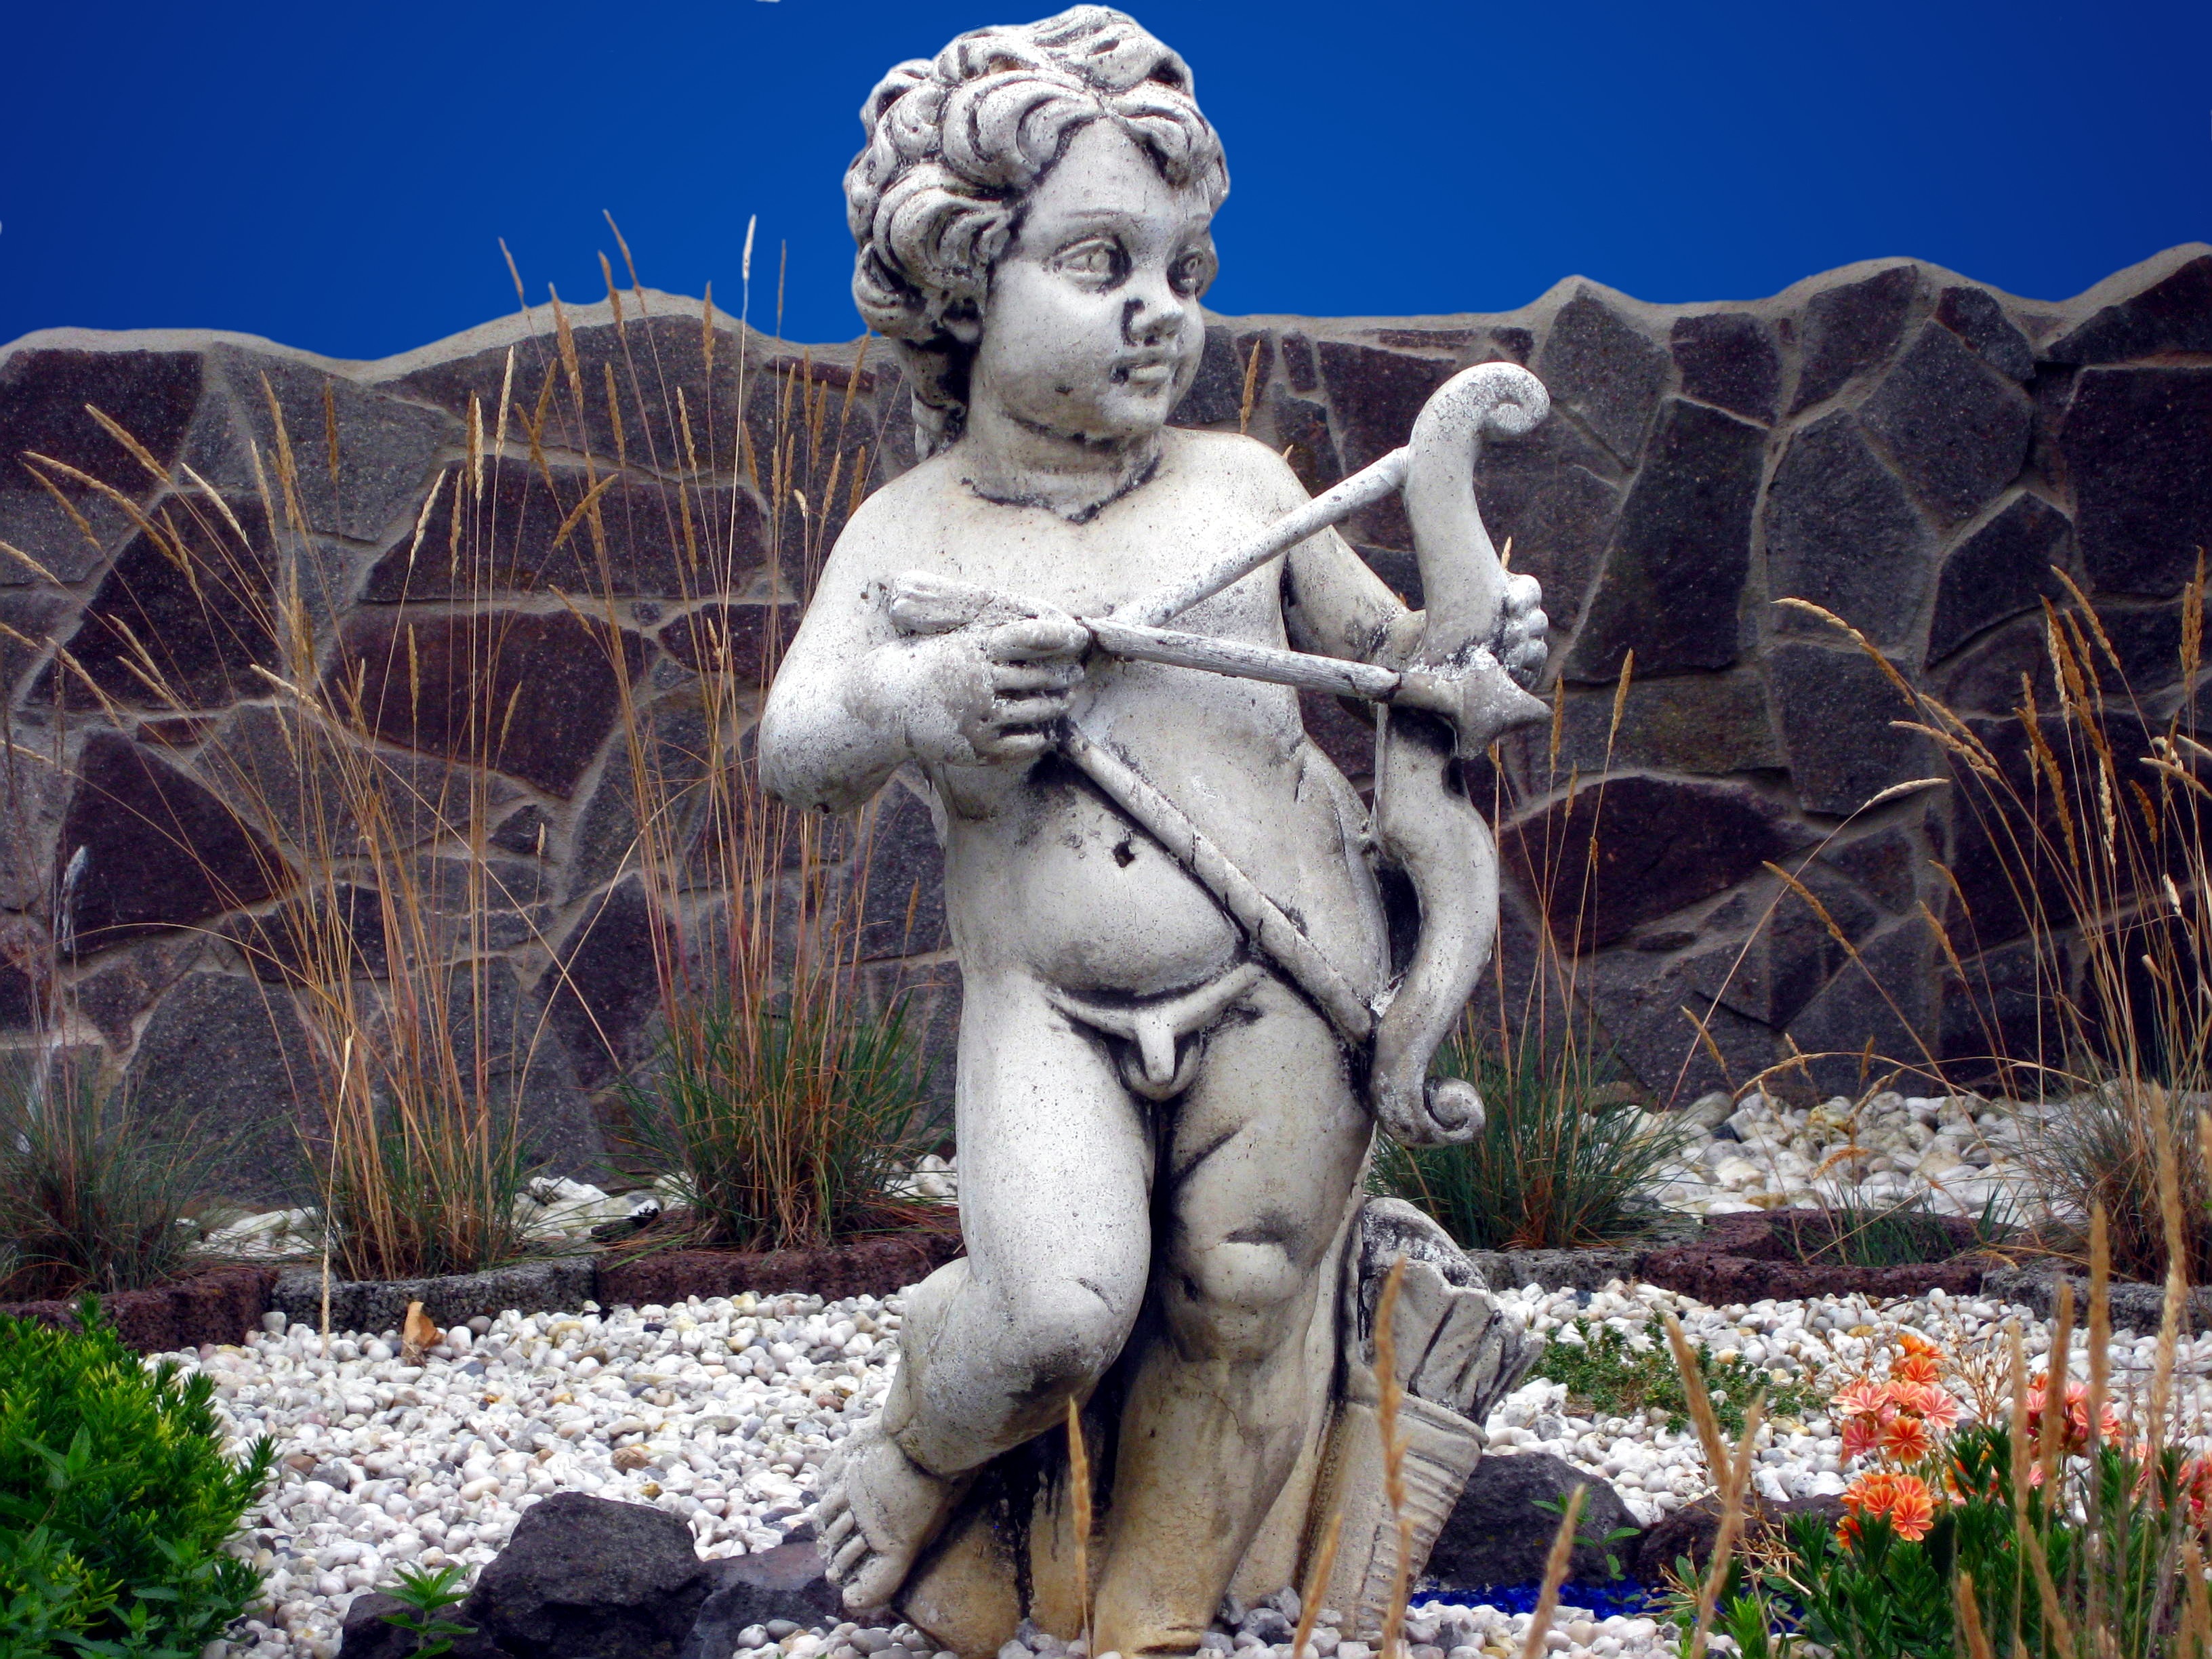
white, monument, statue, arch, fig, sculpture, arrow, art, mythology, stone figure, front yard